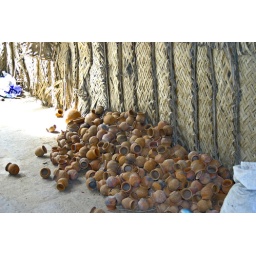
A pile of used pots against a wall. At the area next to the river